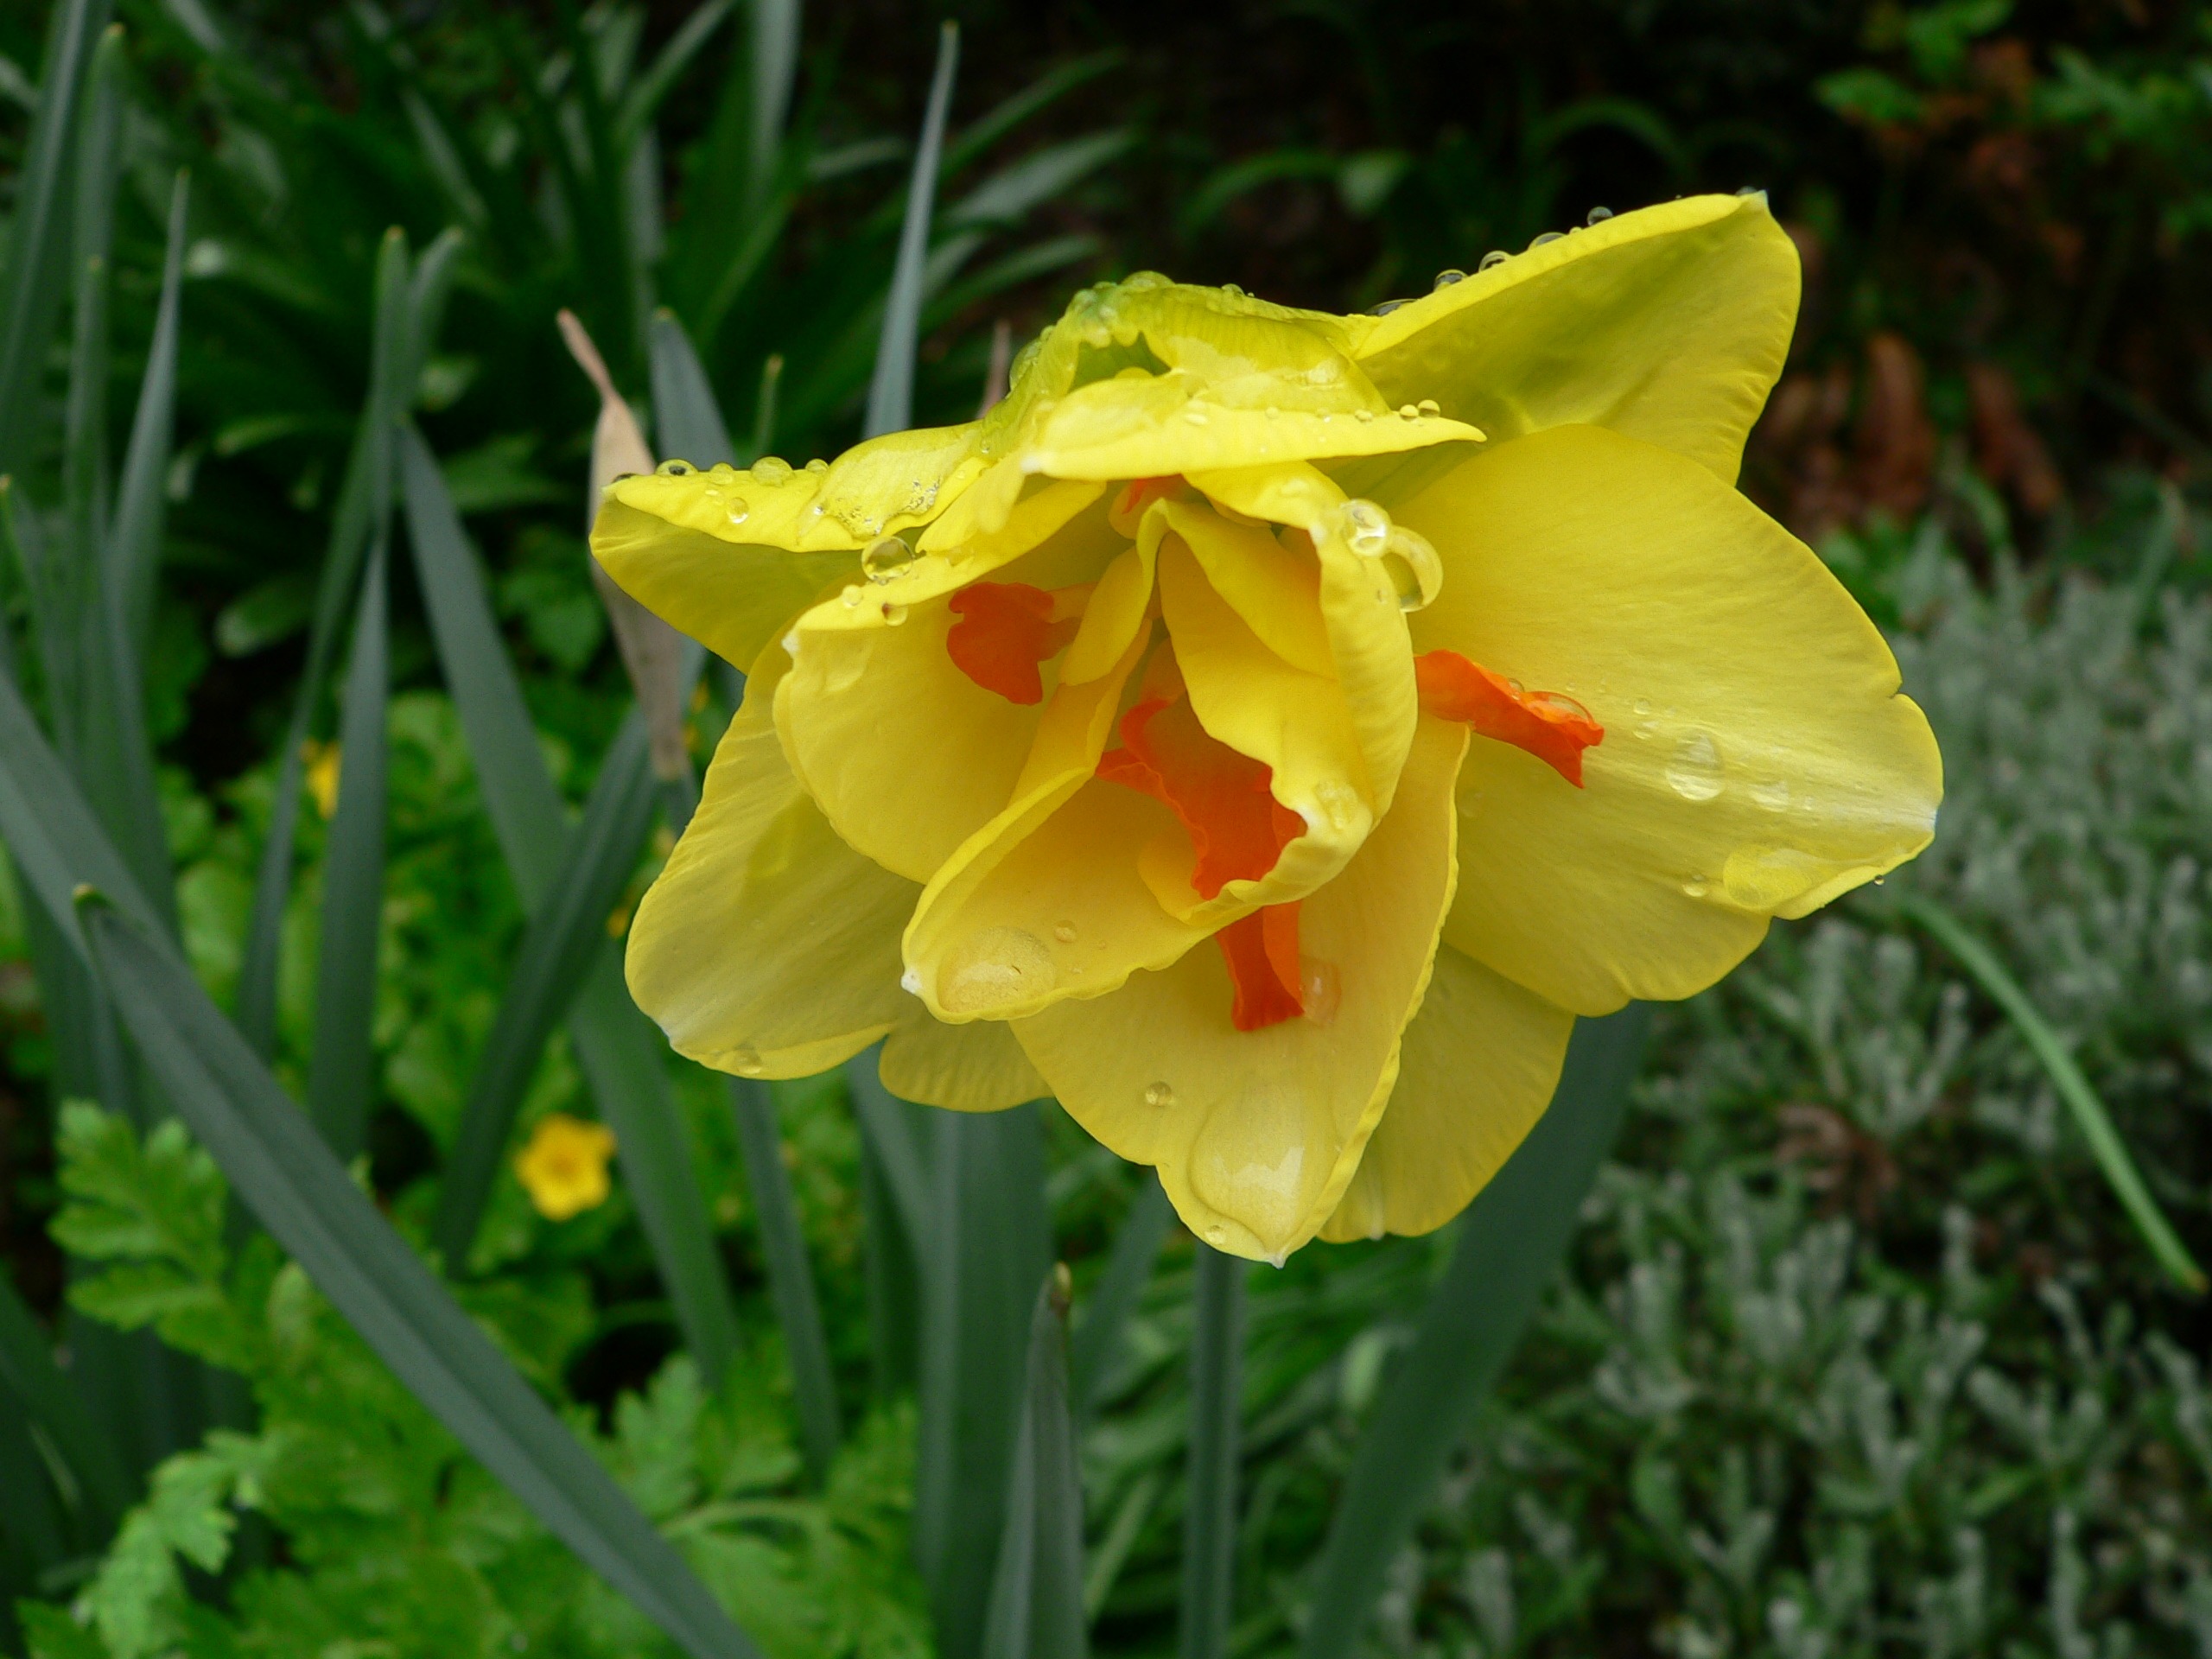
plant, flower, raindrop, botany, yellow, daffodil, flora, yellow flower, wildflower, raindrops, narcissus, evening primrose, macro photography, flowering plant, after the rain, plant stem, land plant, large flowered evening primrose